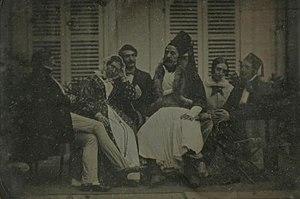
Ioánnis Koléttis, fut un protagoniste de la Guerre d'indépendance grecque et un homme d'État qui fut plusieurs fois ministre et Premier ministre du Royaume de Grèce.